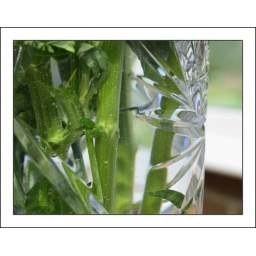
I always think that flower stems in water look so lovely